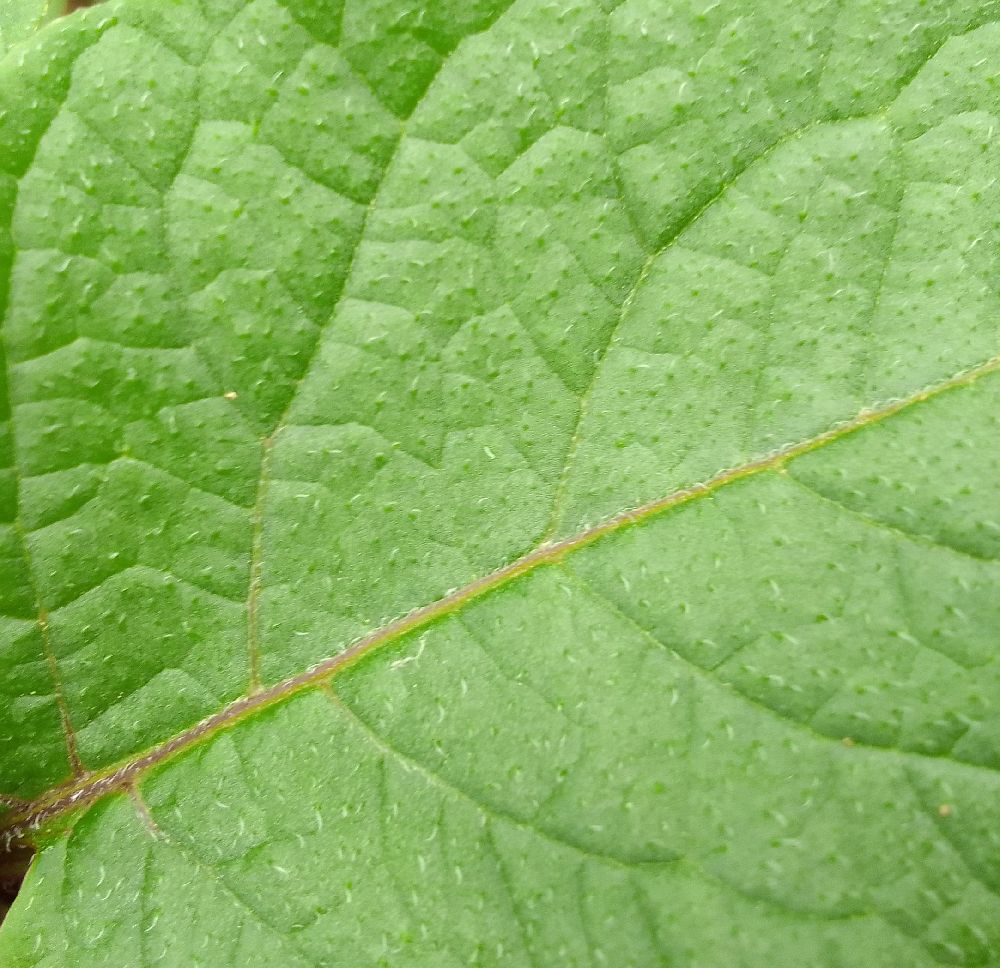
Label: Healthy